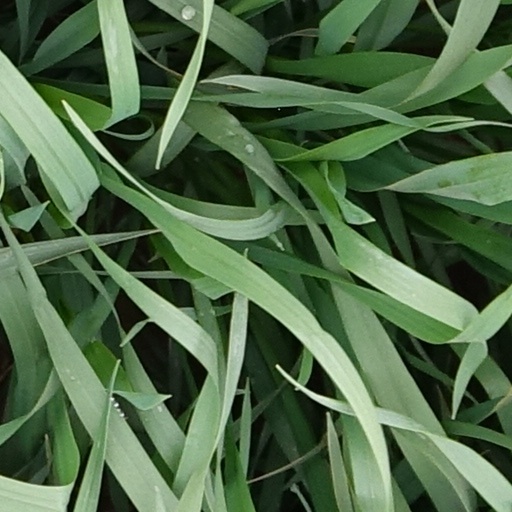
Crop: wheat